Adder

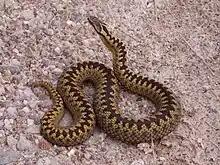
"V. berus" female

In Great Britain, the killing, injuring, harming or selling of adders is illegal under the provisions of the Wildlife and Countryside Act 1981. A similar situation exists in Norway under the (The Wildlife Act 1981) and in Denmark (1981). In Finland (Nature Conservation Act 9/2023) killing an adder is legal if it is not possible to capture and transfer it to another location and the same provision also applies in Sweden. The common viper is categorised as 'endangered' in Switzerland, and is also protected in some other countries in its range. It is also found in many protected areas.